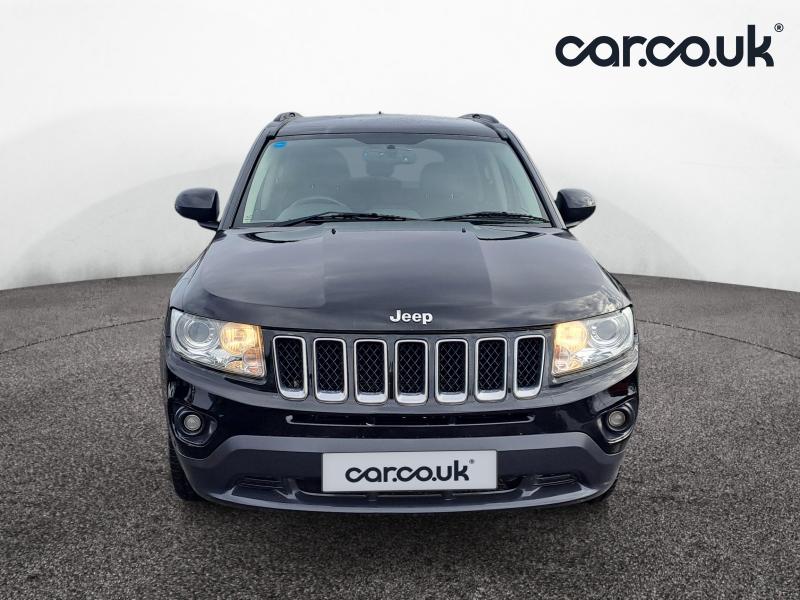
Aucun dommage détecté.
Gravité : aucun